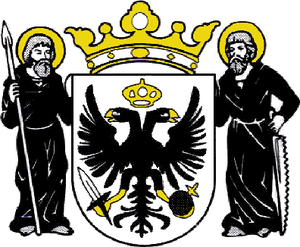
Námestovo est une ville de la région de Žilina, en Slovaquie.